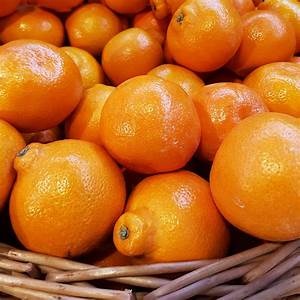
Label: mandarine